Cedar Point

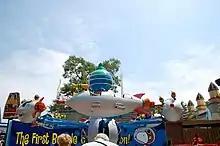
Snoopy's Space Race in the Planet Snoopy section of the park

Kiddy Kingdom opened in 1970 as Kiddieland but was renamed in 1993. It is located near Gatekeeper and contains 11 rides.